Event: Typhoon Ruby
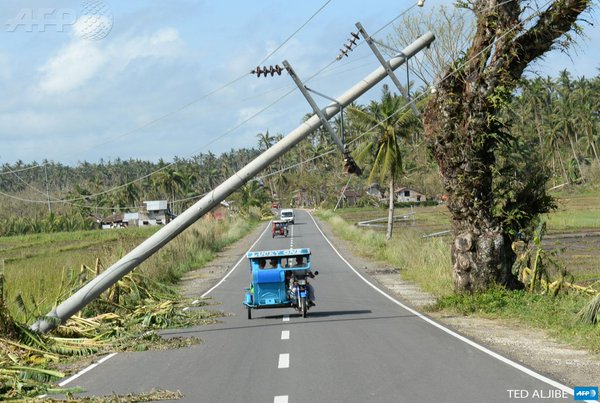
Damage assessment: damage